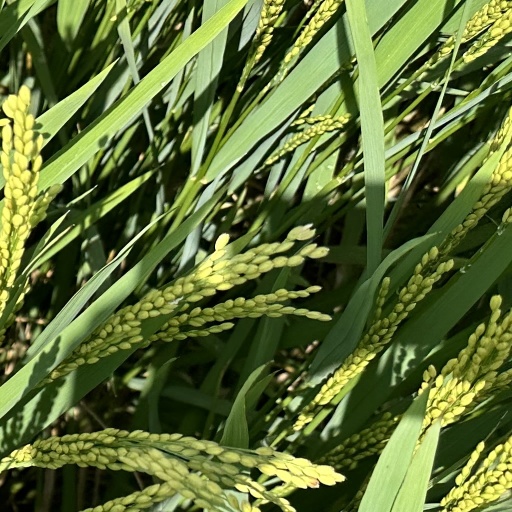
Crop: rice